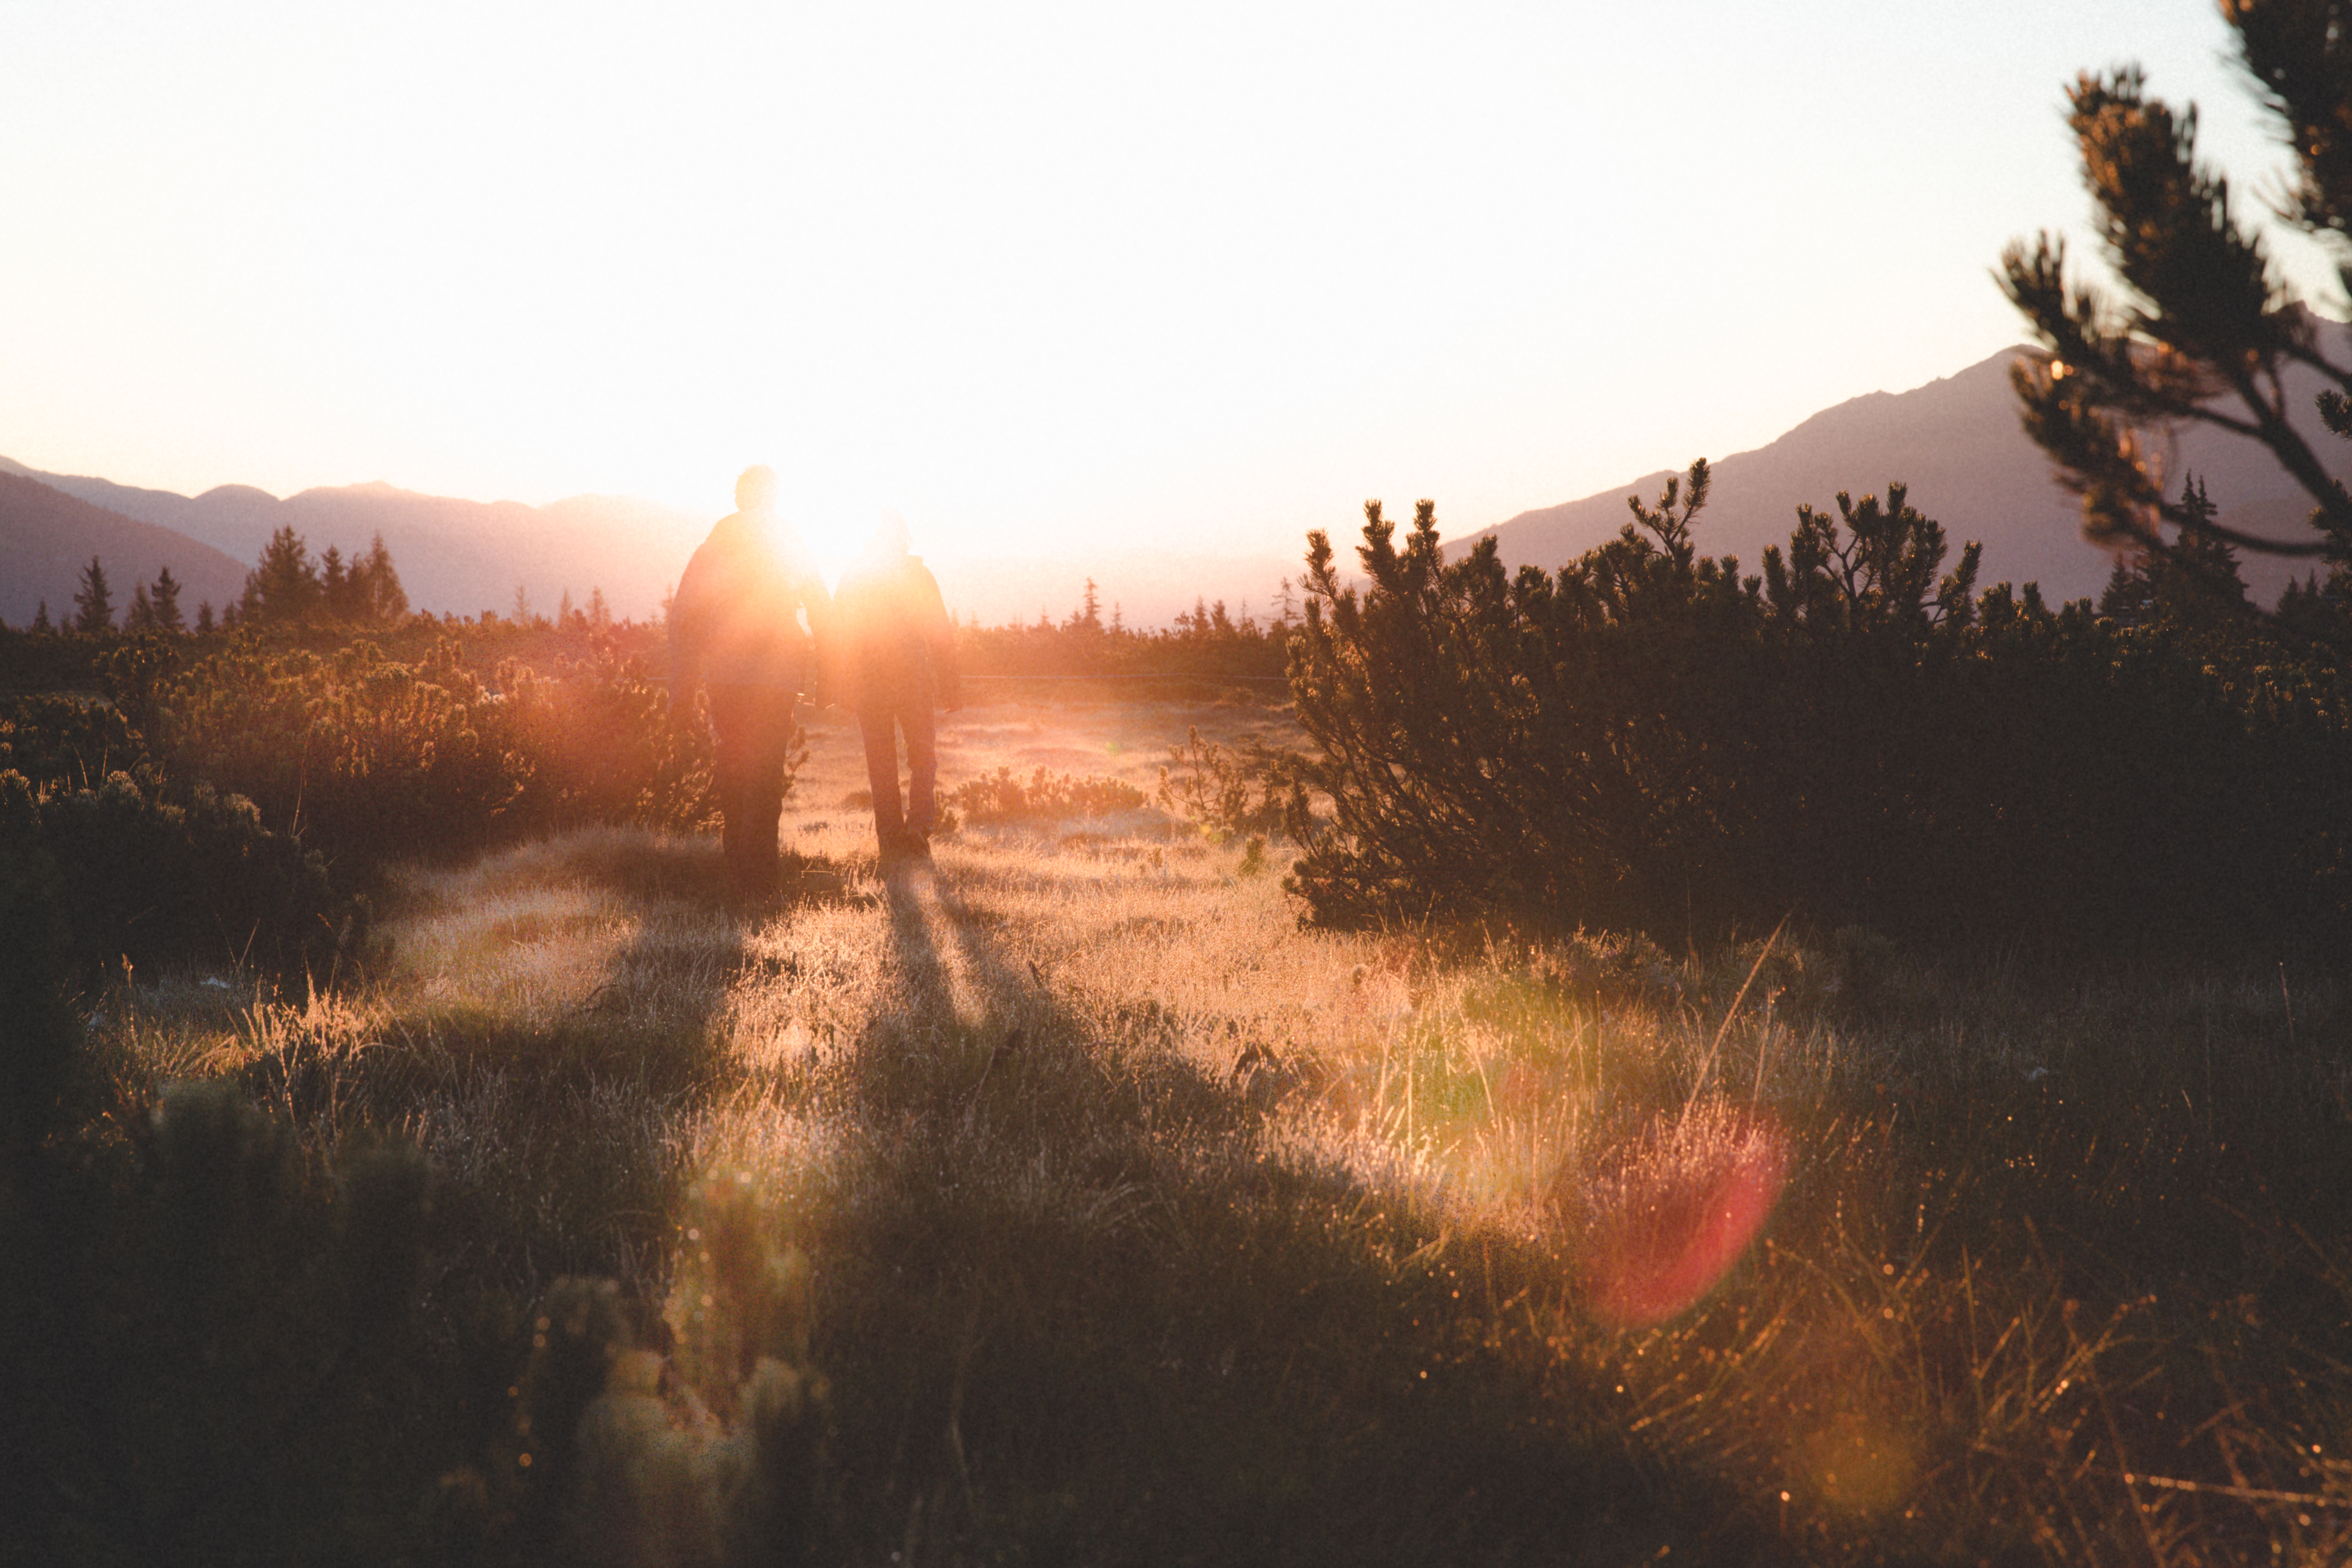
landscape, nature, grass, silhouette, mountain, light, sky, sun, sunrise, sunset, sunlight, morning, dawn, travel, dusk, environment, evening, shadow, trees, outdoors, clouds, daylight, bushes, sun glare, atmospheric phenomenon